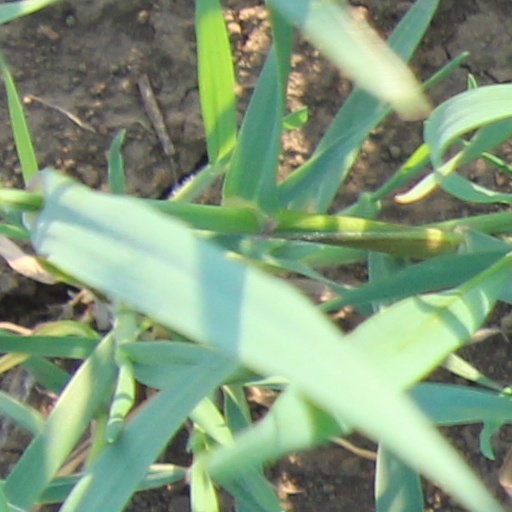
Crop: wheat